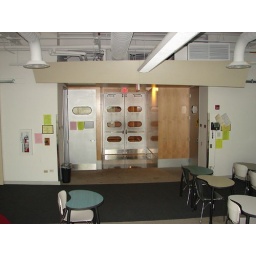
My classroom is on the left...Math teacher is on the right. I am standing in the classroom with the big red circle.